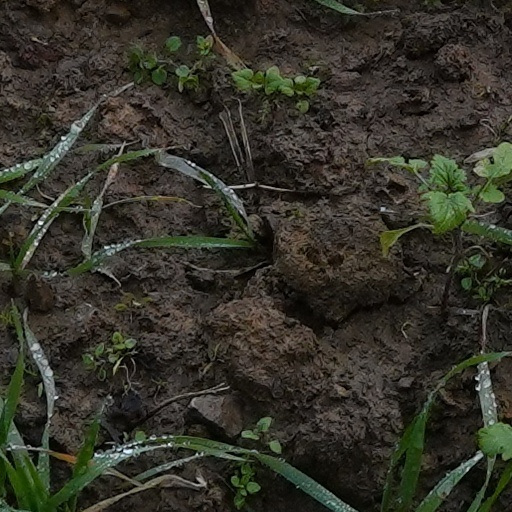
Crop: wheat